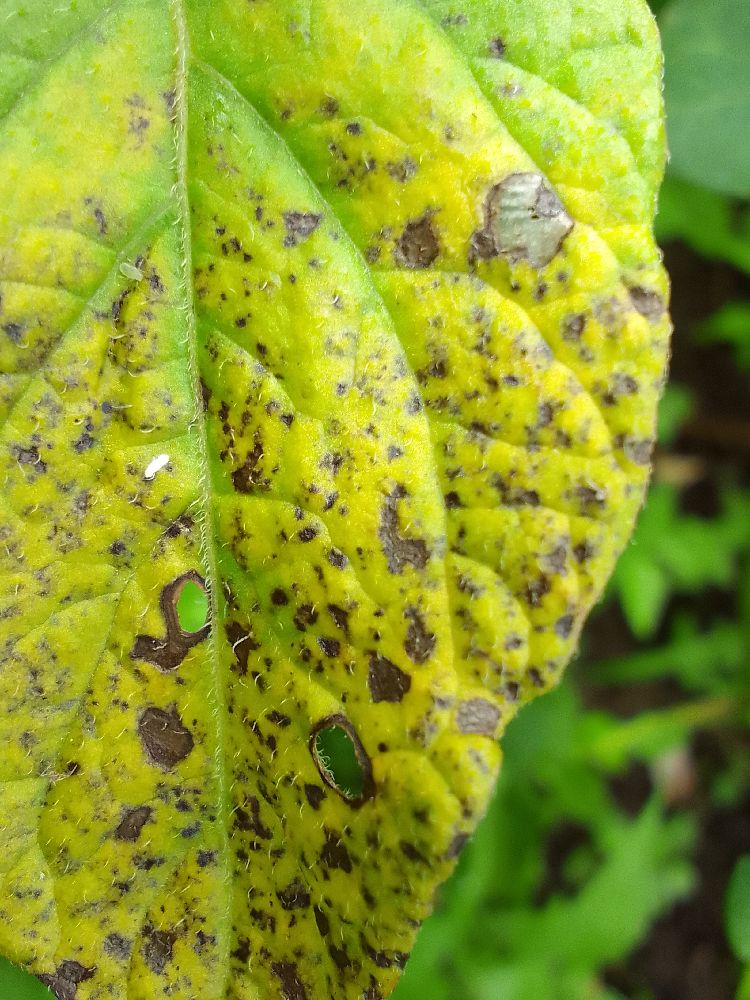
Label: Early blight